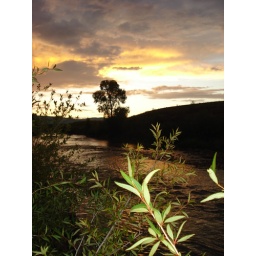
next to the river I was in love with the tree